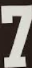
Number: 7